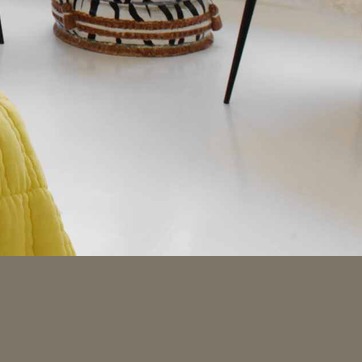
Material: polishedstone